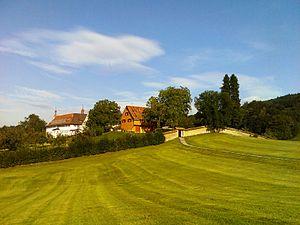
Le couvent de Notkersegg est un couvent de religieuses capucines situé dans le quartier de Notkersegg, au-dessus de Saint-Gall en Suisse.